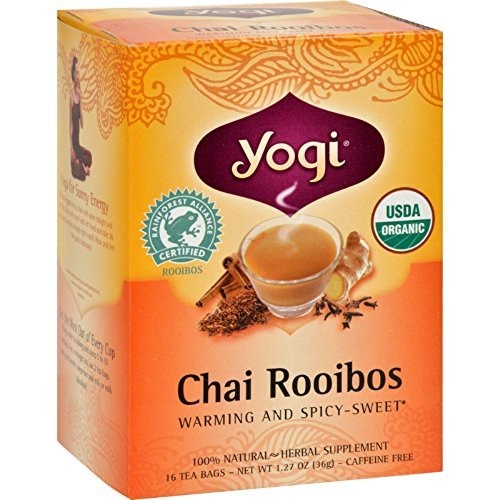
Item Name: Yogi Teas Tea Chai Rooibos Org
Value: 1.0
Unit: Count

Price: 6.445